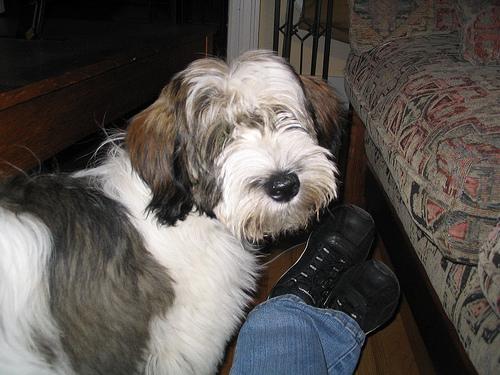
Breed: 203-n000021-Tibetan_terrier